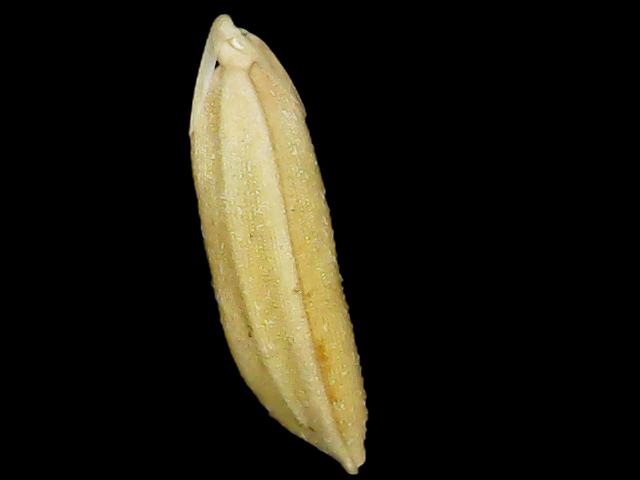
Rice variety: Binadhan21